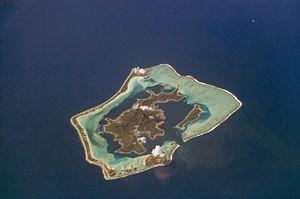
Bora-Bora est une des îles Sous-le-Vent de l'archipel de la Société en Polynésie française. Elle est située à 255 km à l'ouest-nord-ouest de la capitale Papeete. On appelle aussi l'île Mai te pora.